Assam

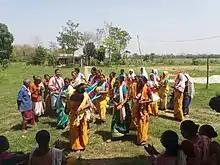
Traditional Bwisagu dance

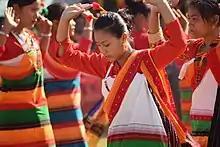
Dimasa women performing Baidima, the traditional dance of the Dimasa people.

The modern culture has been influenced by events in the British and the post-British era. Assamese language was standardised by American Baptist Missionaries such as Nathan Brown, Dr. Miles Bronson and local pundits such as Hemchandra Barua with the dialect spoken in undivided Sibsagar district (the centre of the Ahom kingdom) forming the standardised dialect.